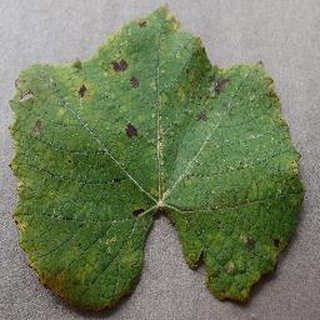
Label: grape_leaf_blight